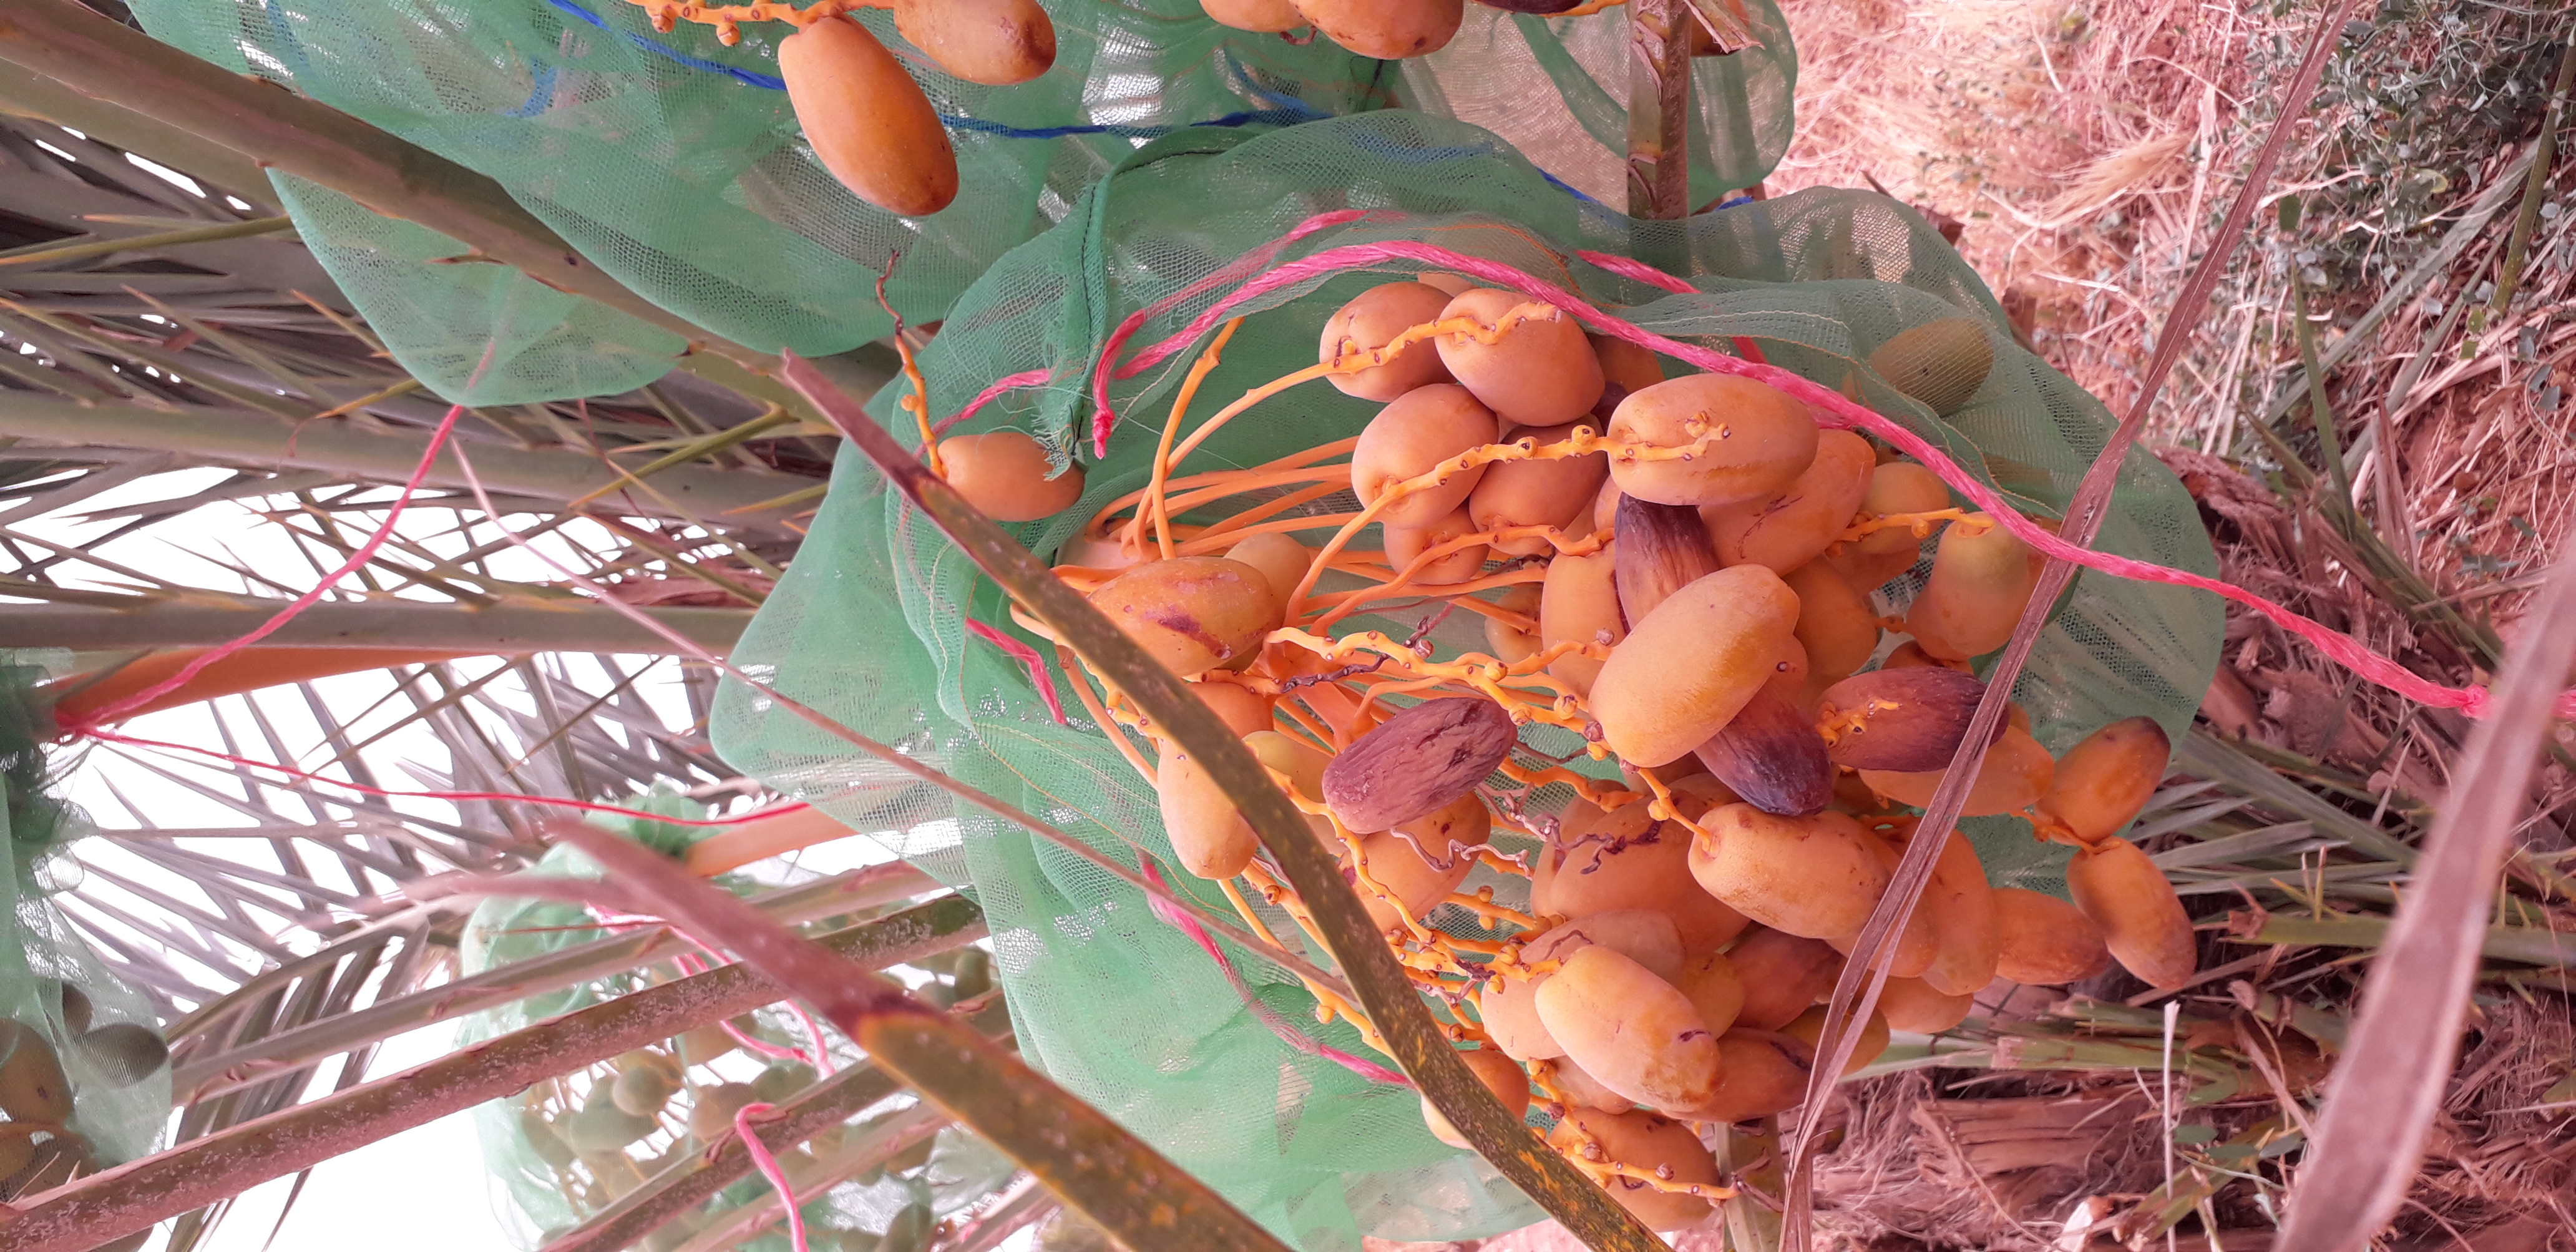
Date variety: Boumajhoul